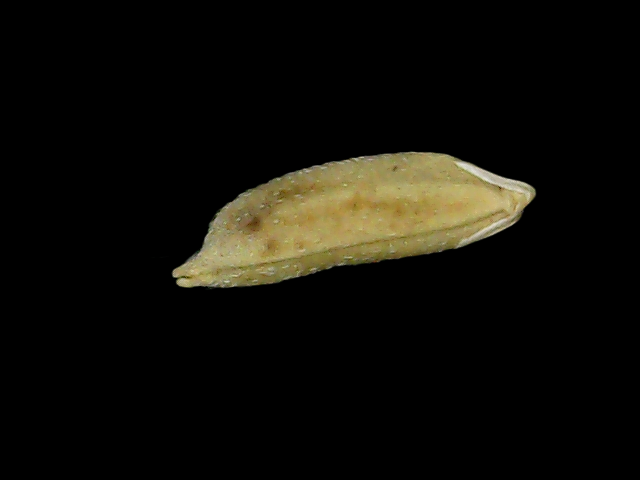
Rice variety: Bd49